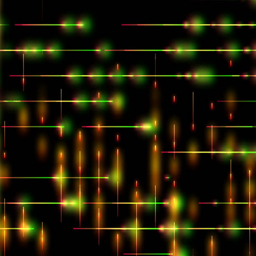
green and orange lights pulse along lines on a black background